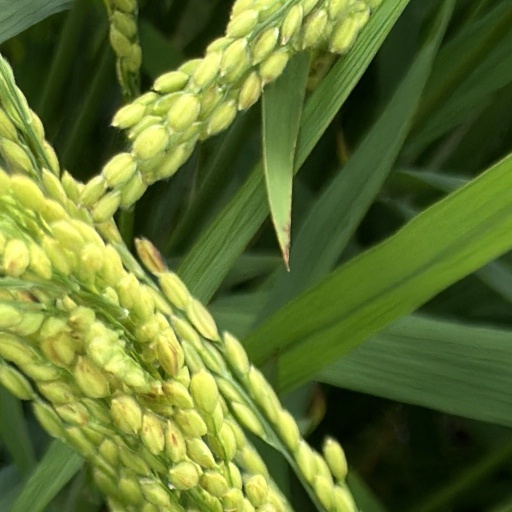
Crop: rice